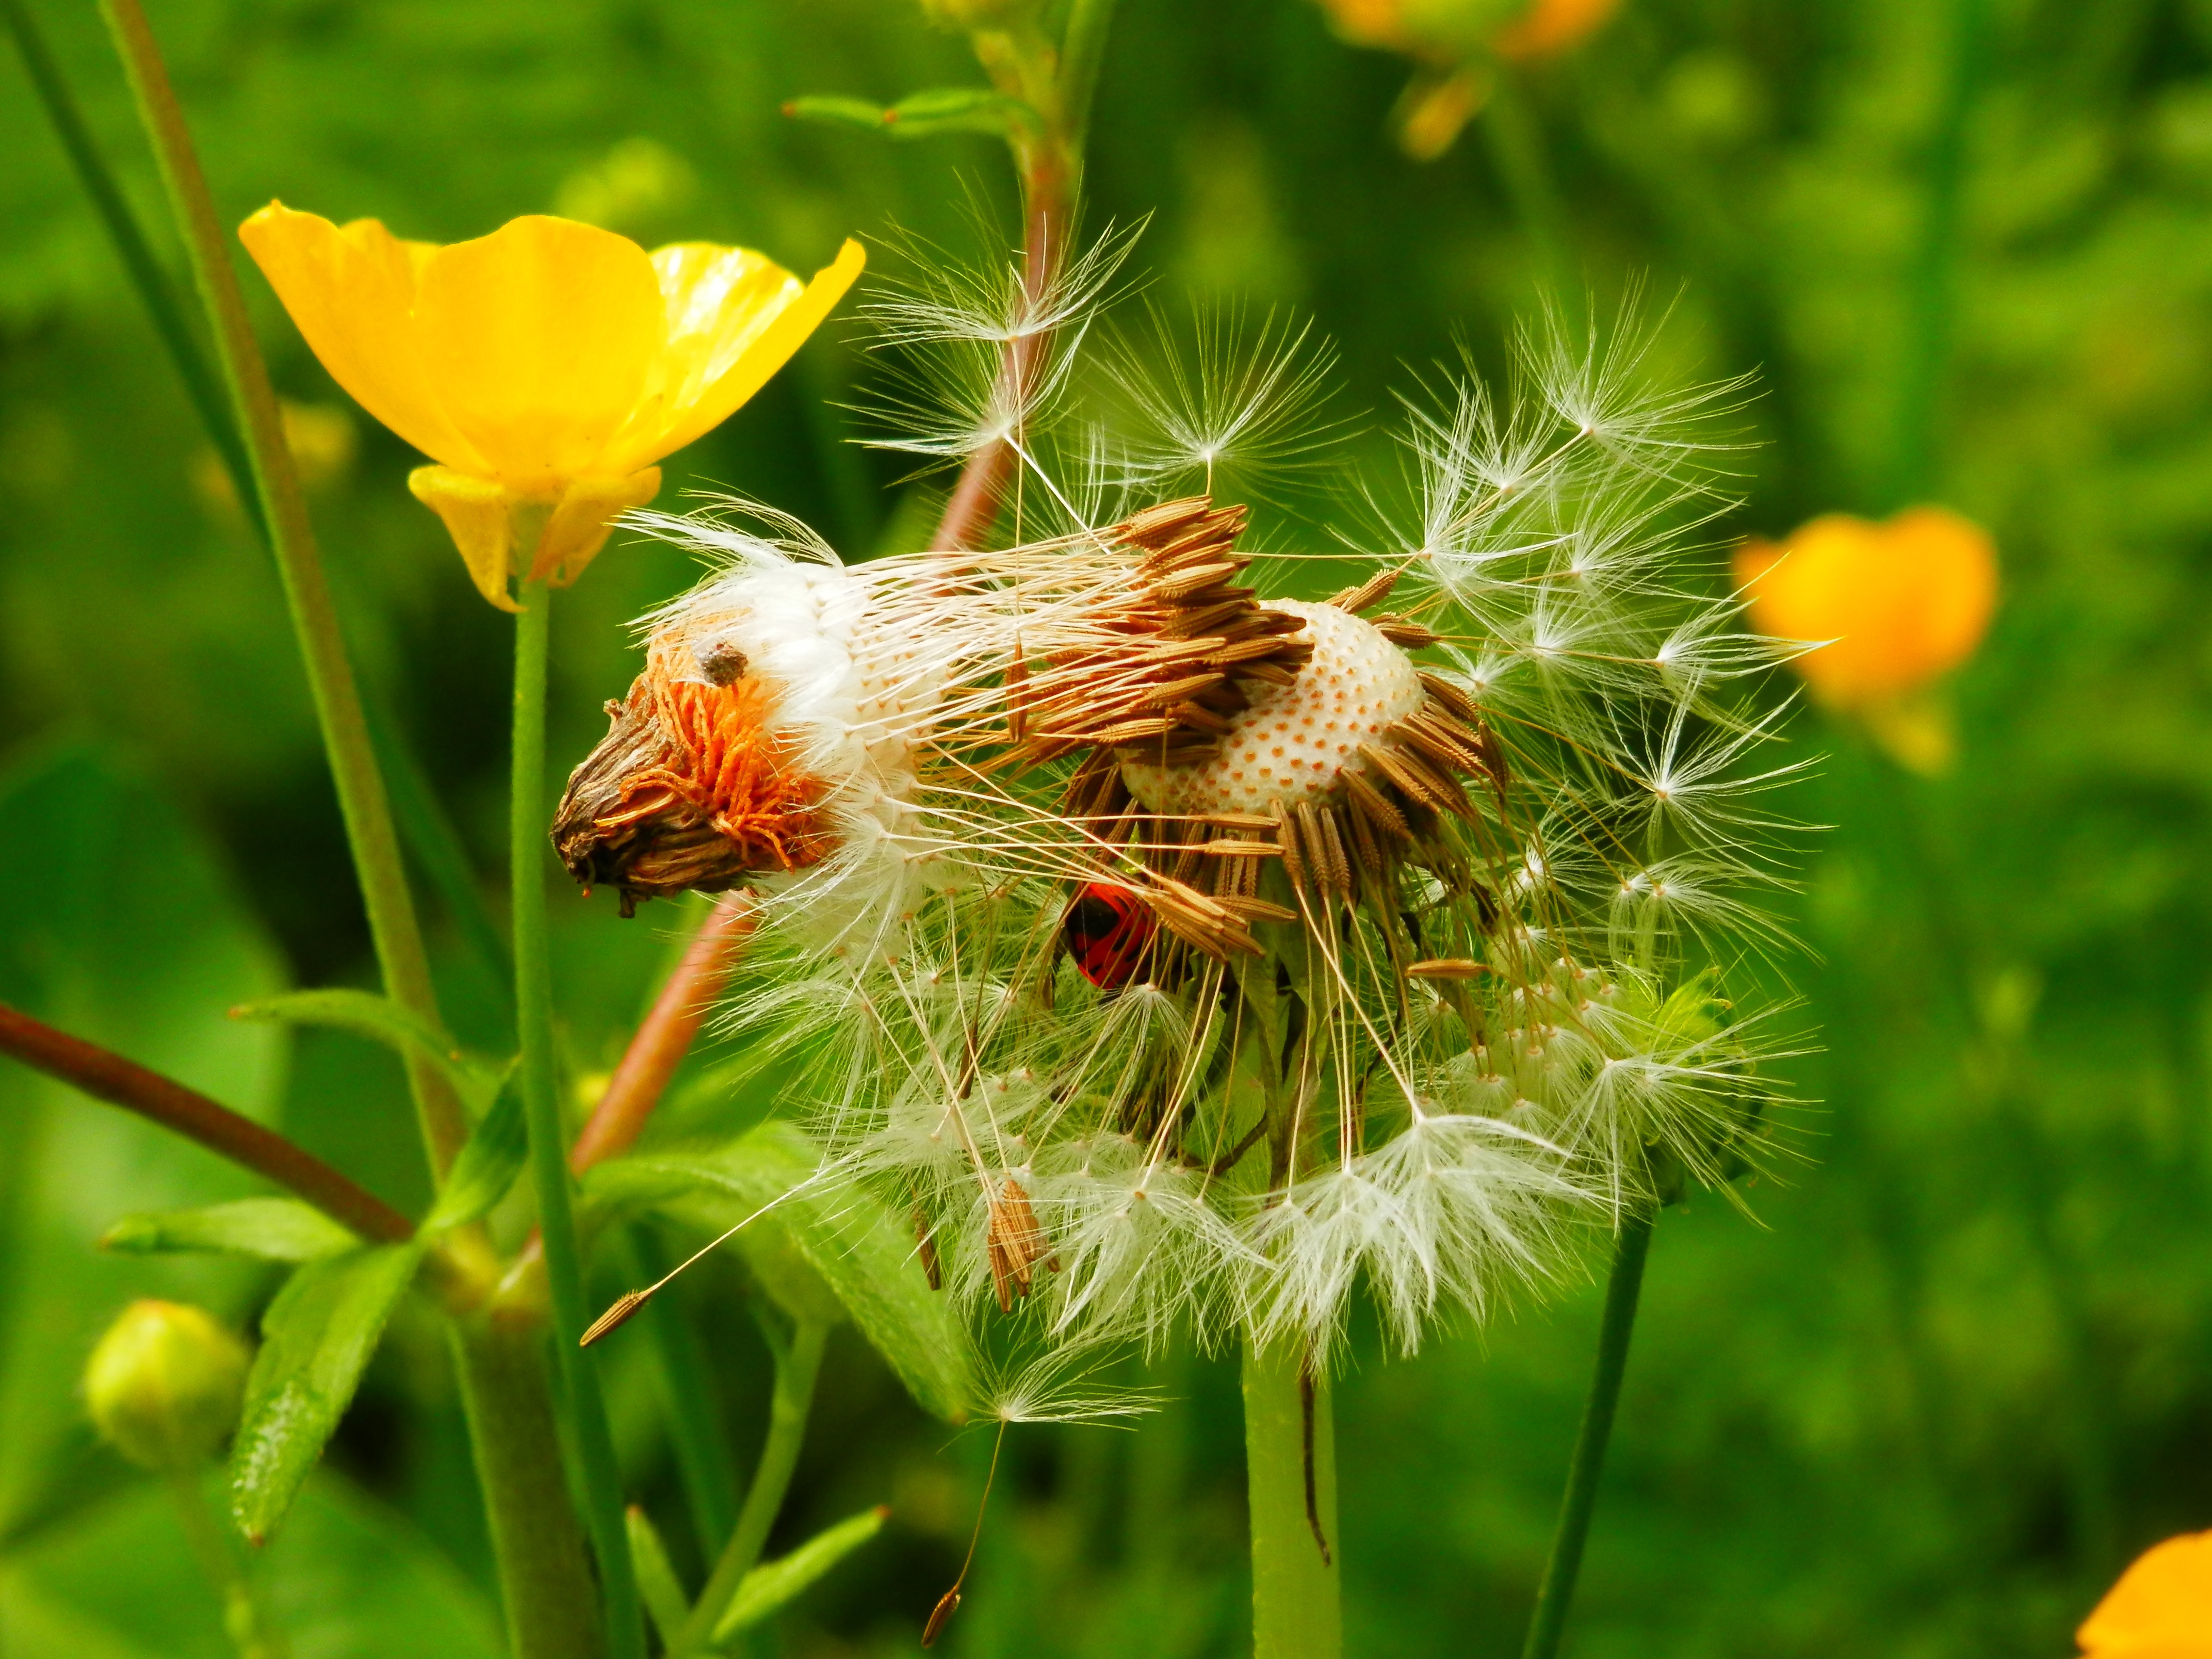
nature, grass, plant, photography, meadow, dandelion, prairie, flower, green, insect, macro, botany, moth, yellow, flora, fauna, invertebrate, caterpillar, wildflower, bee, thistle, nectar, macro photography, flowering plant, honey bee, daisy family, disputes, land plant, membrane winged insect, moths and butterflies